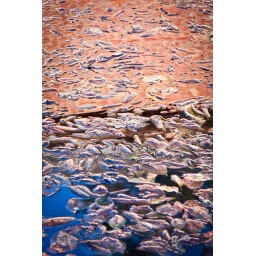
A very painterly and abstract reflection of the brick honor house in a black pool with leaves.